Brandeis University

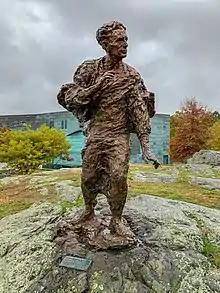
Robert Berks' statue of Louis Brandeis stands atop the outcropping in Fellows Garden, in the center of campus (1956).

In 1954, Brandeis began construction on an interfaith center consisting of separate Roman Catholic, Protestant, and Jewish chapels. Designed by the architectural firm of Harrison & Abramovitz, the three chapels surrounded a natural pond. Brandeis announced that no official chaplains would be named, and attendance at chapel services would not be required. The Roman Catholic chapel was named Bethlehem, meaning house of bread, and it was dedicated on September 9, 1955. Dedicated on September 11, 1955, the Jewish chapel was named in memory of Mendel and Leah Berlin, parents of Boston surgeon David D. Berlin. Named in memory of Supreme Court Justice John Marshall Harlan, the Protestant chapel was dedicated on October 30, 1955.